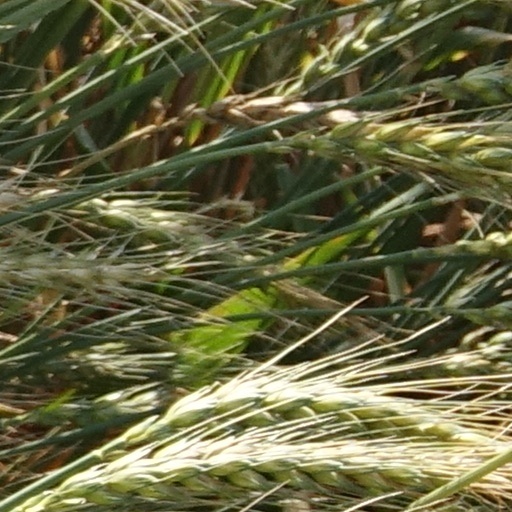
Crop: wheat